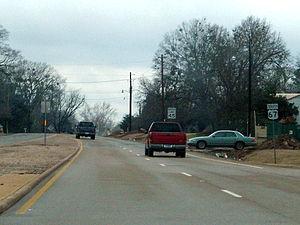
La ville d’Omaha est située dans le comté de Morris, dans l’État du Texas, aux États-Unis. Sa population s’élevait à 1 021 habitants lors du recensement de 2010, estimée à 998 habitants en 2016.